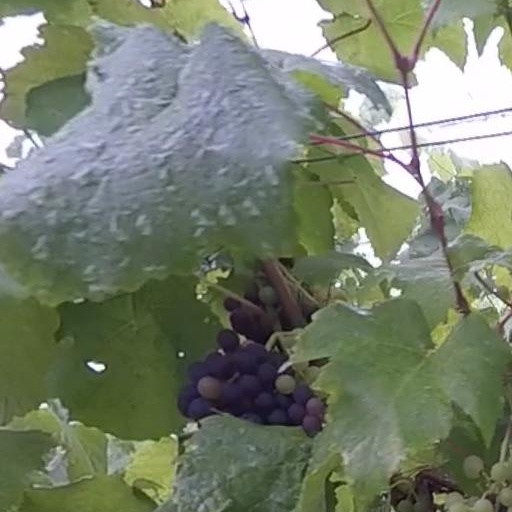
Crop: grape